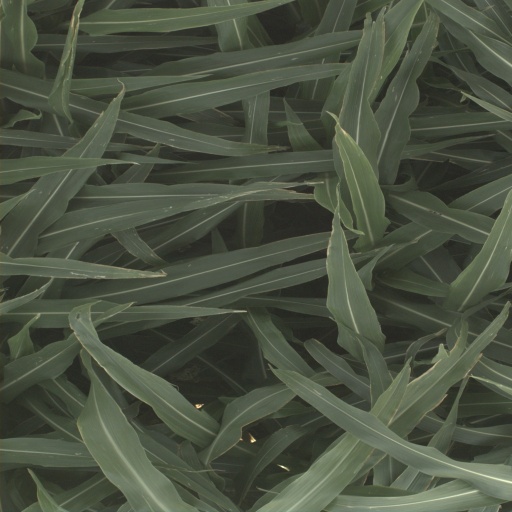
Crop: sorghum